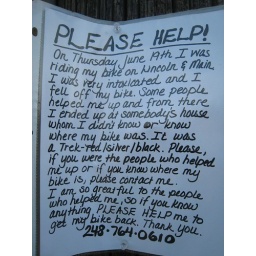
On a telephone pole in RO